Randolph Turpin

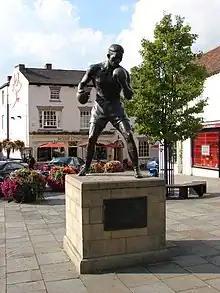
Statue of Randolph Turpin in Market Square, Warwick, Warwickshire, England

Randolph Turpin was born in Leamington Spa, Warwickshire, to a black father, Lionel, who had been born in British Guiana (now known as Guyana) in 1896. He came to England to fight in World War I. He met Randolph's mother after coming out of hospital following treatment for his injuries sustained towards the end of the war. During his service, he fought at the Battle of the Somme. He died within a year of Randolph's birth, having never really recovered from the lung damage caused by a gas attack. This left Randolph's mother Beatrice (née Whitehouse, 1904–1974), to raise five children on her own.